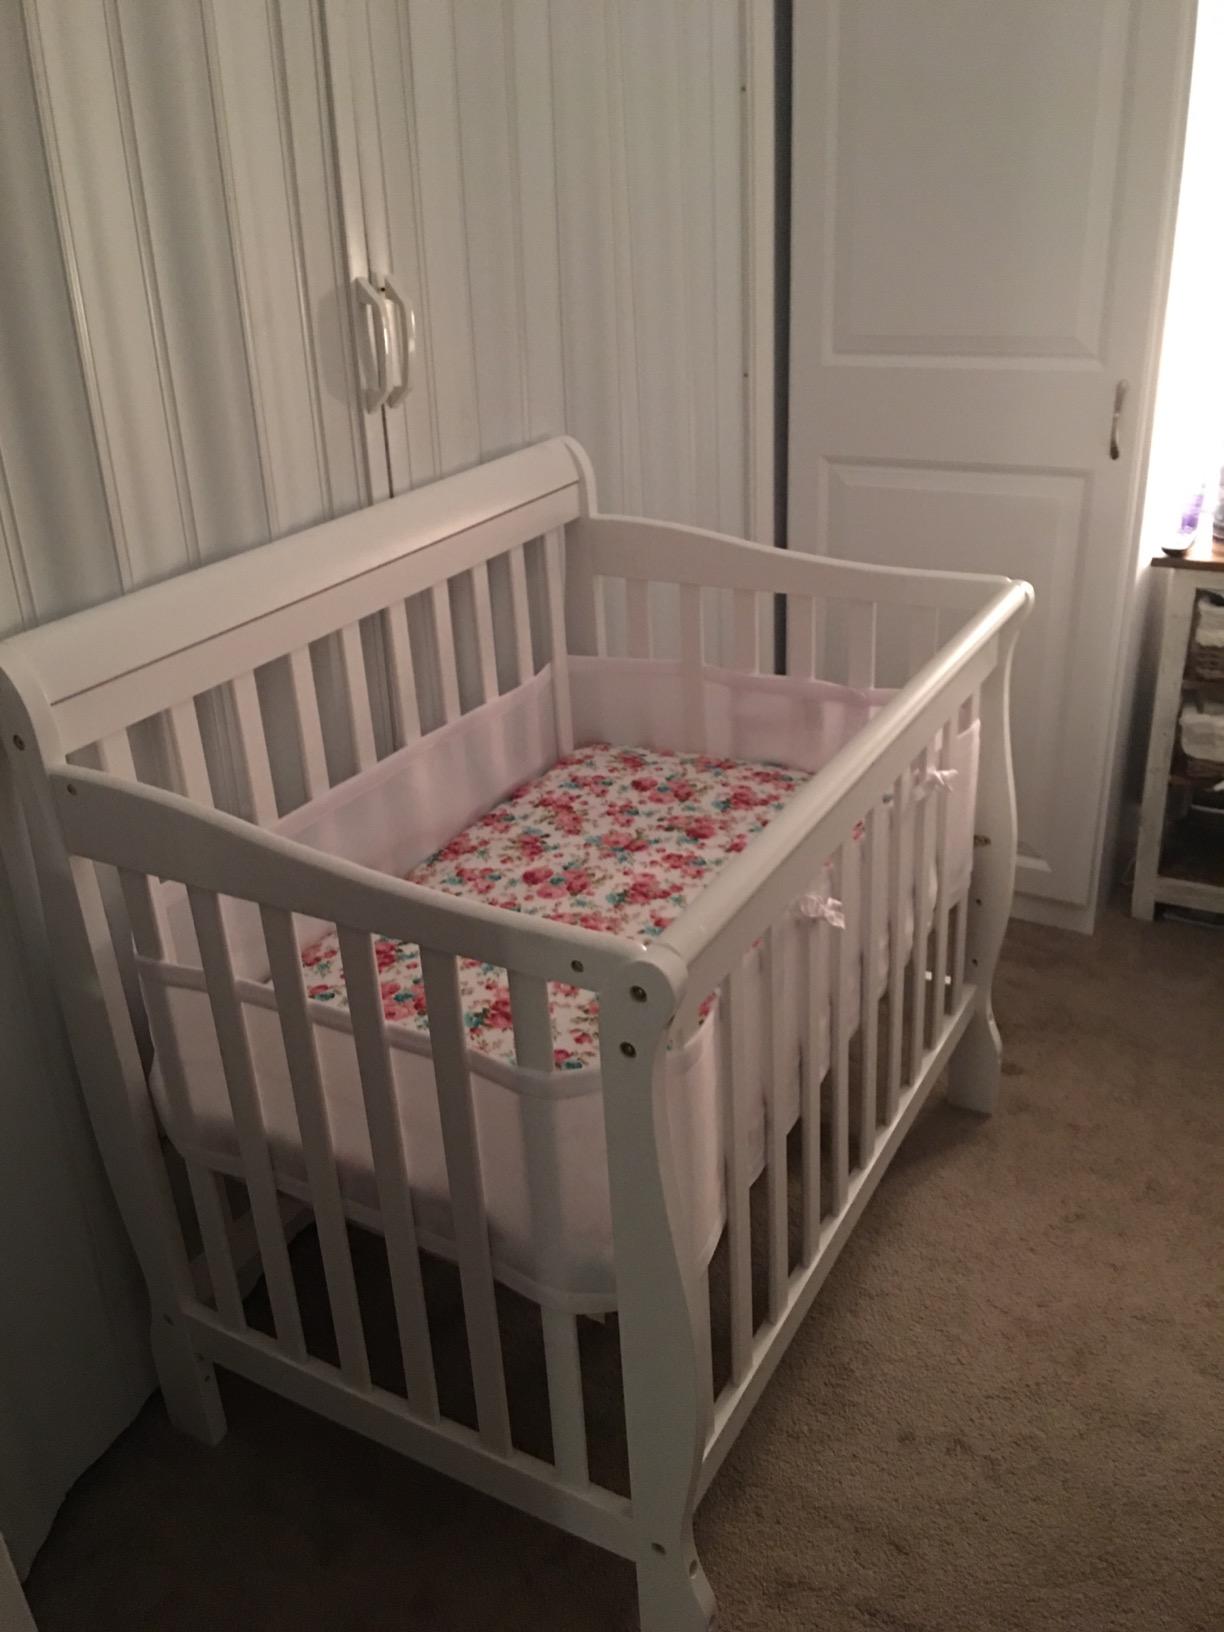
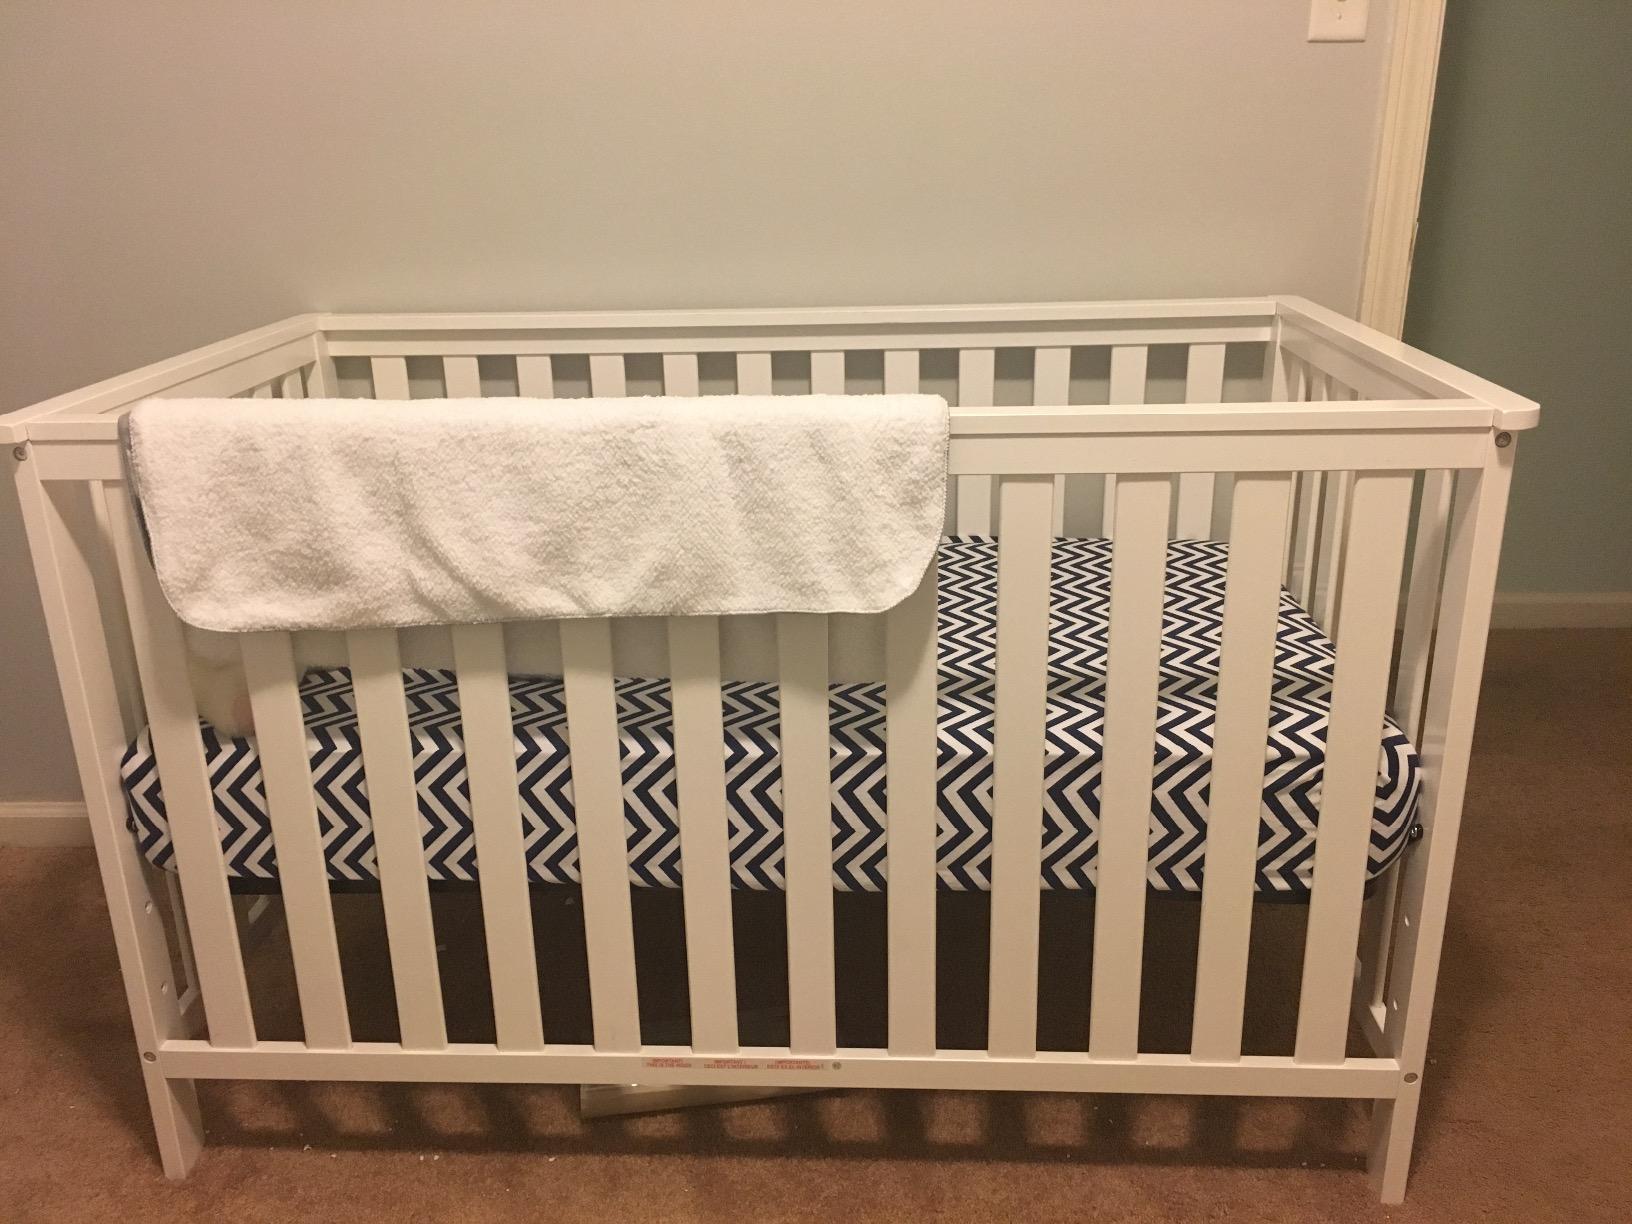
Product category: products_crib
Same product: no